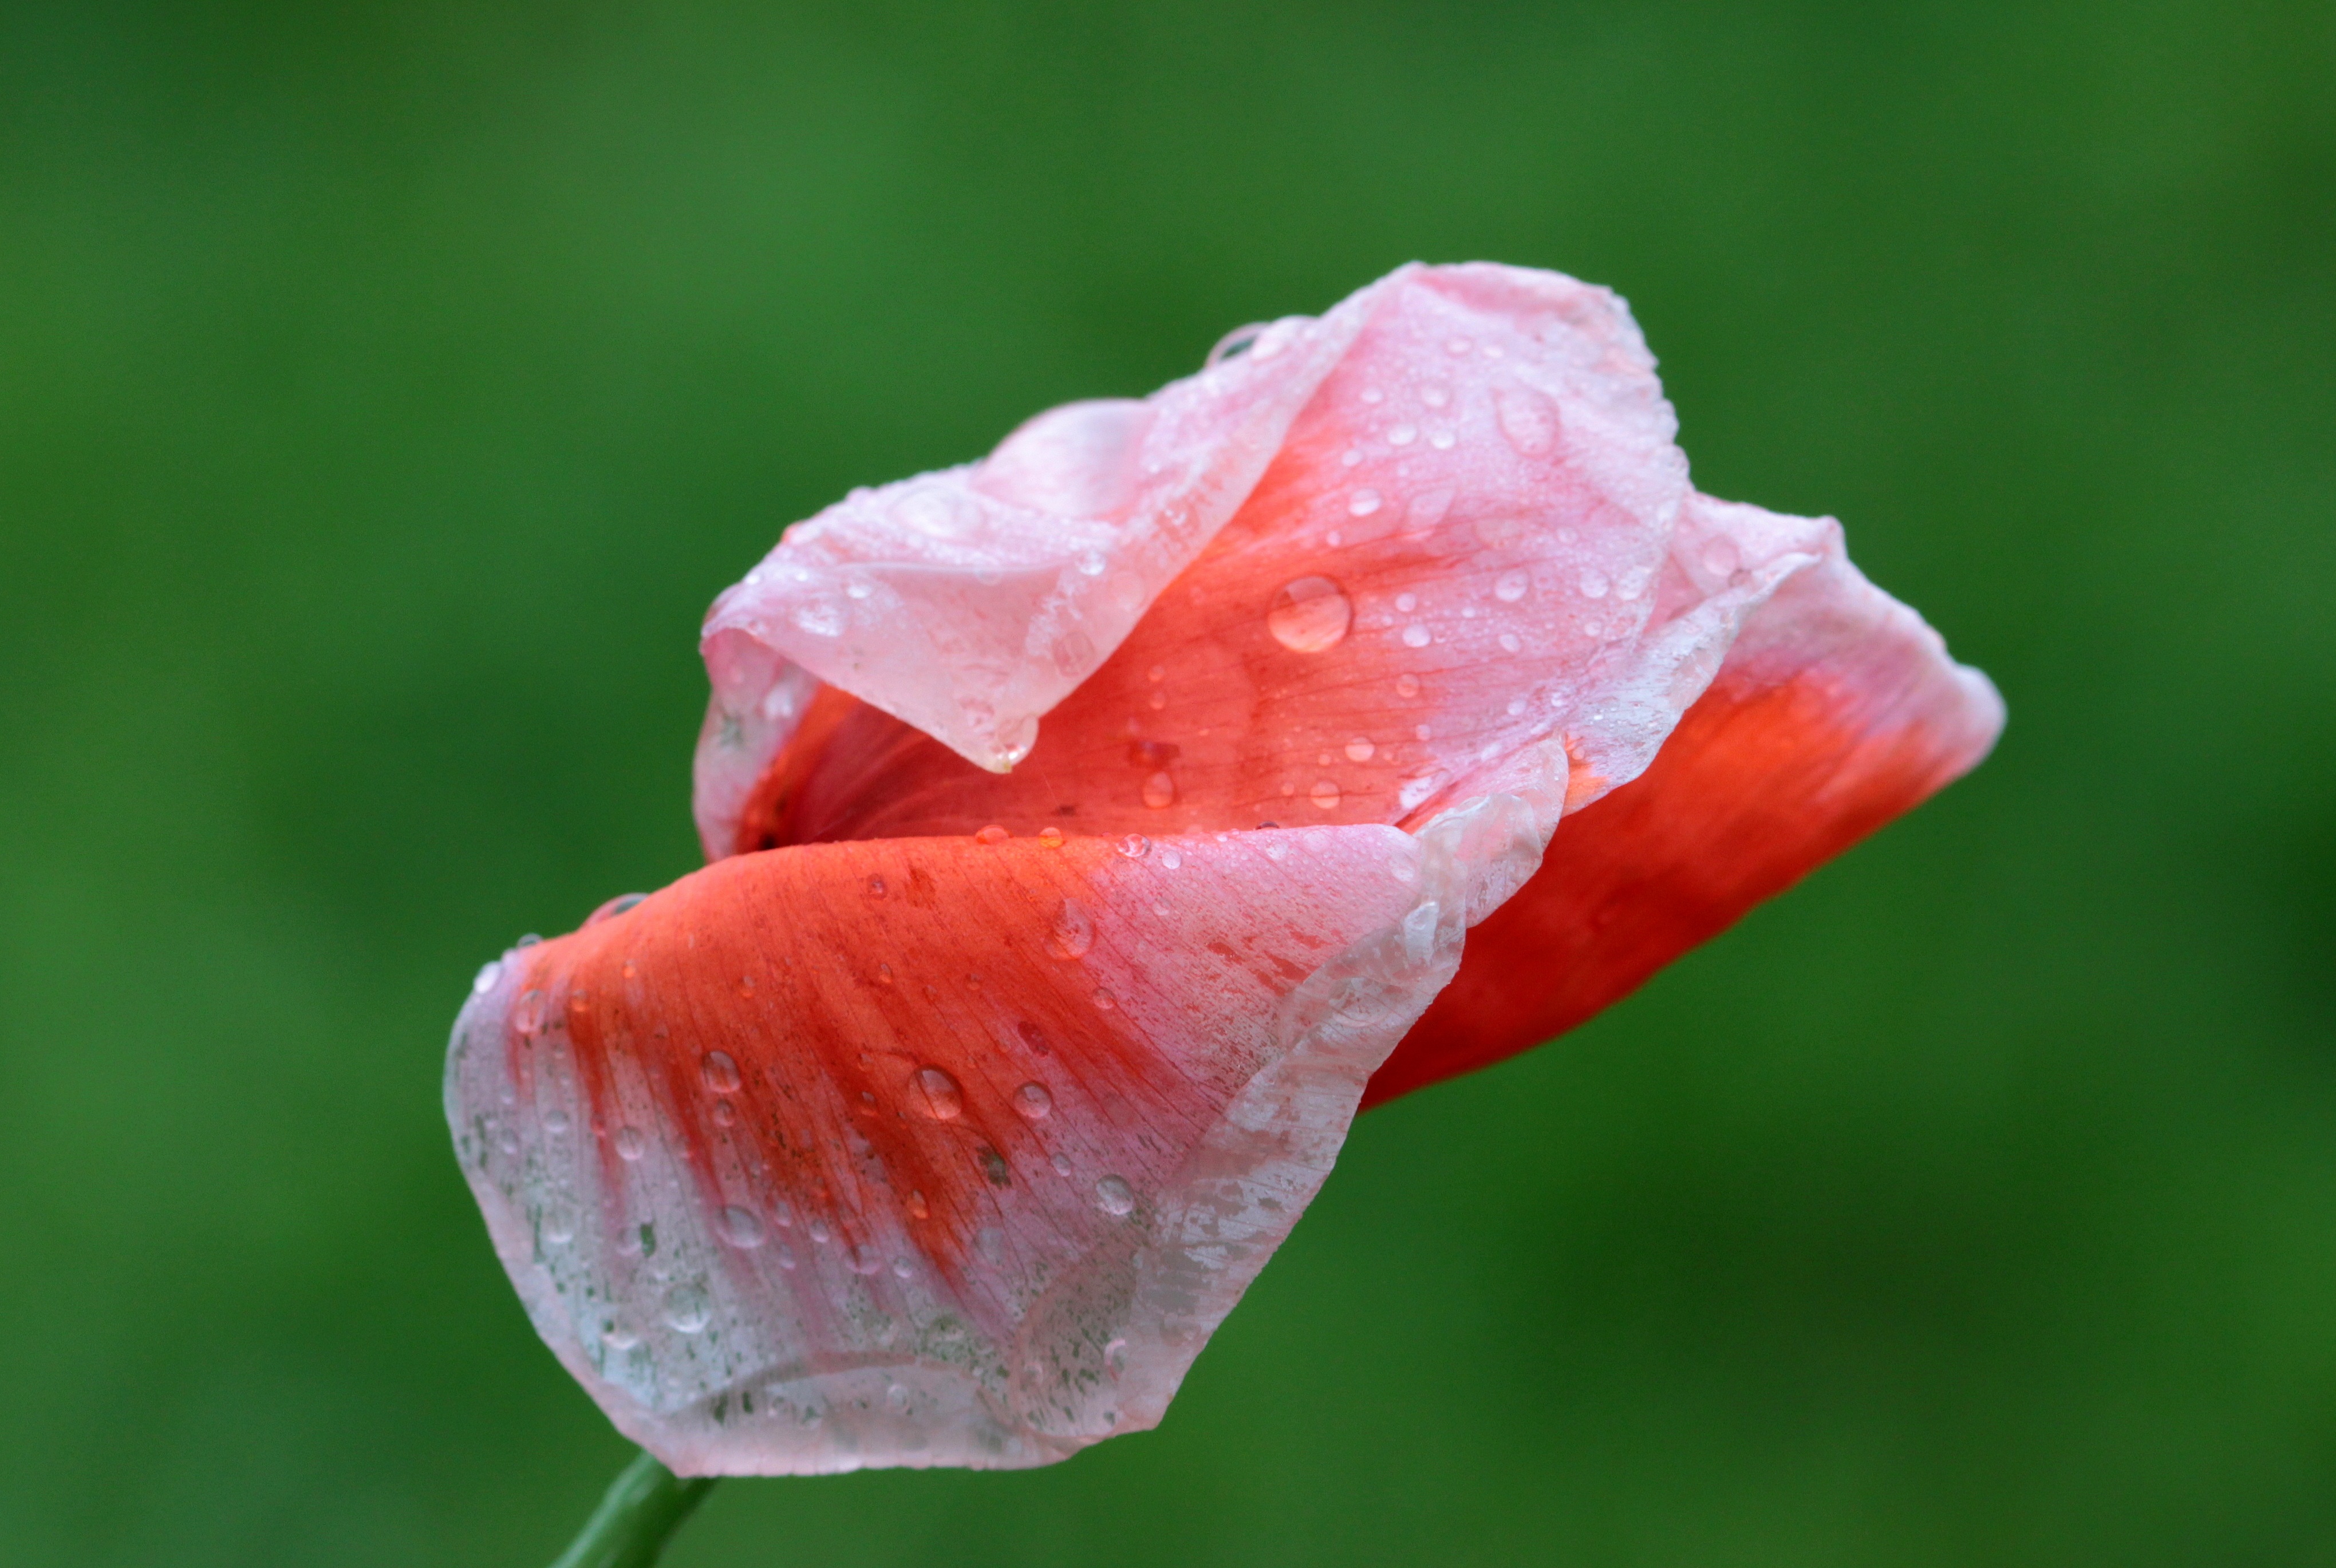
blossom, dew, plant, photography, leaf, flower, petal, bloom, wet, red, pink, flora, close up, klatschmohn, poppy flower, poppy, bud, drop of water, coquelicot, moisture, macro photography, flowering plant, mohngewaechs, papaver rhoeas, white border, plant stem, land plant, poppy family